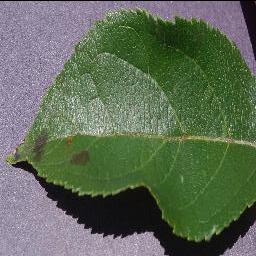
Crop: apple
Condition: scab